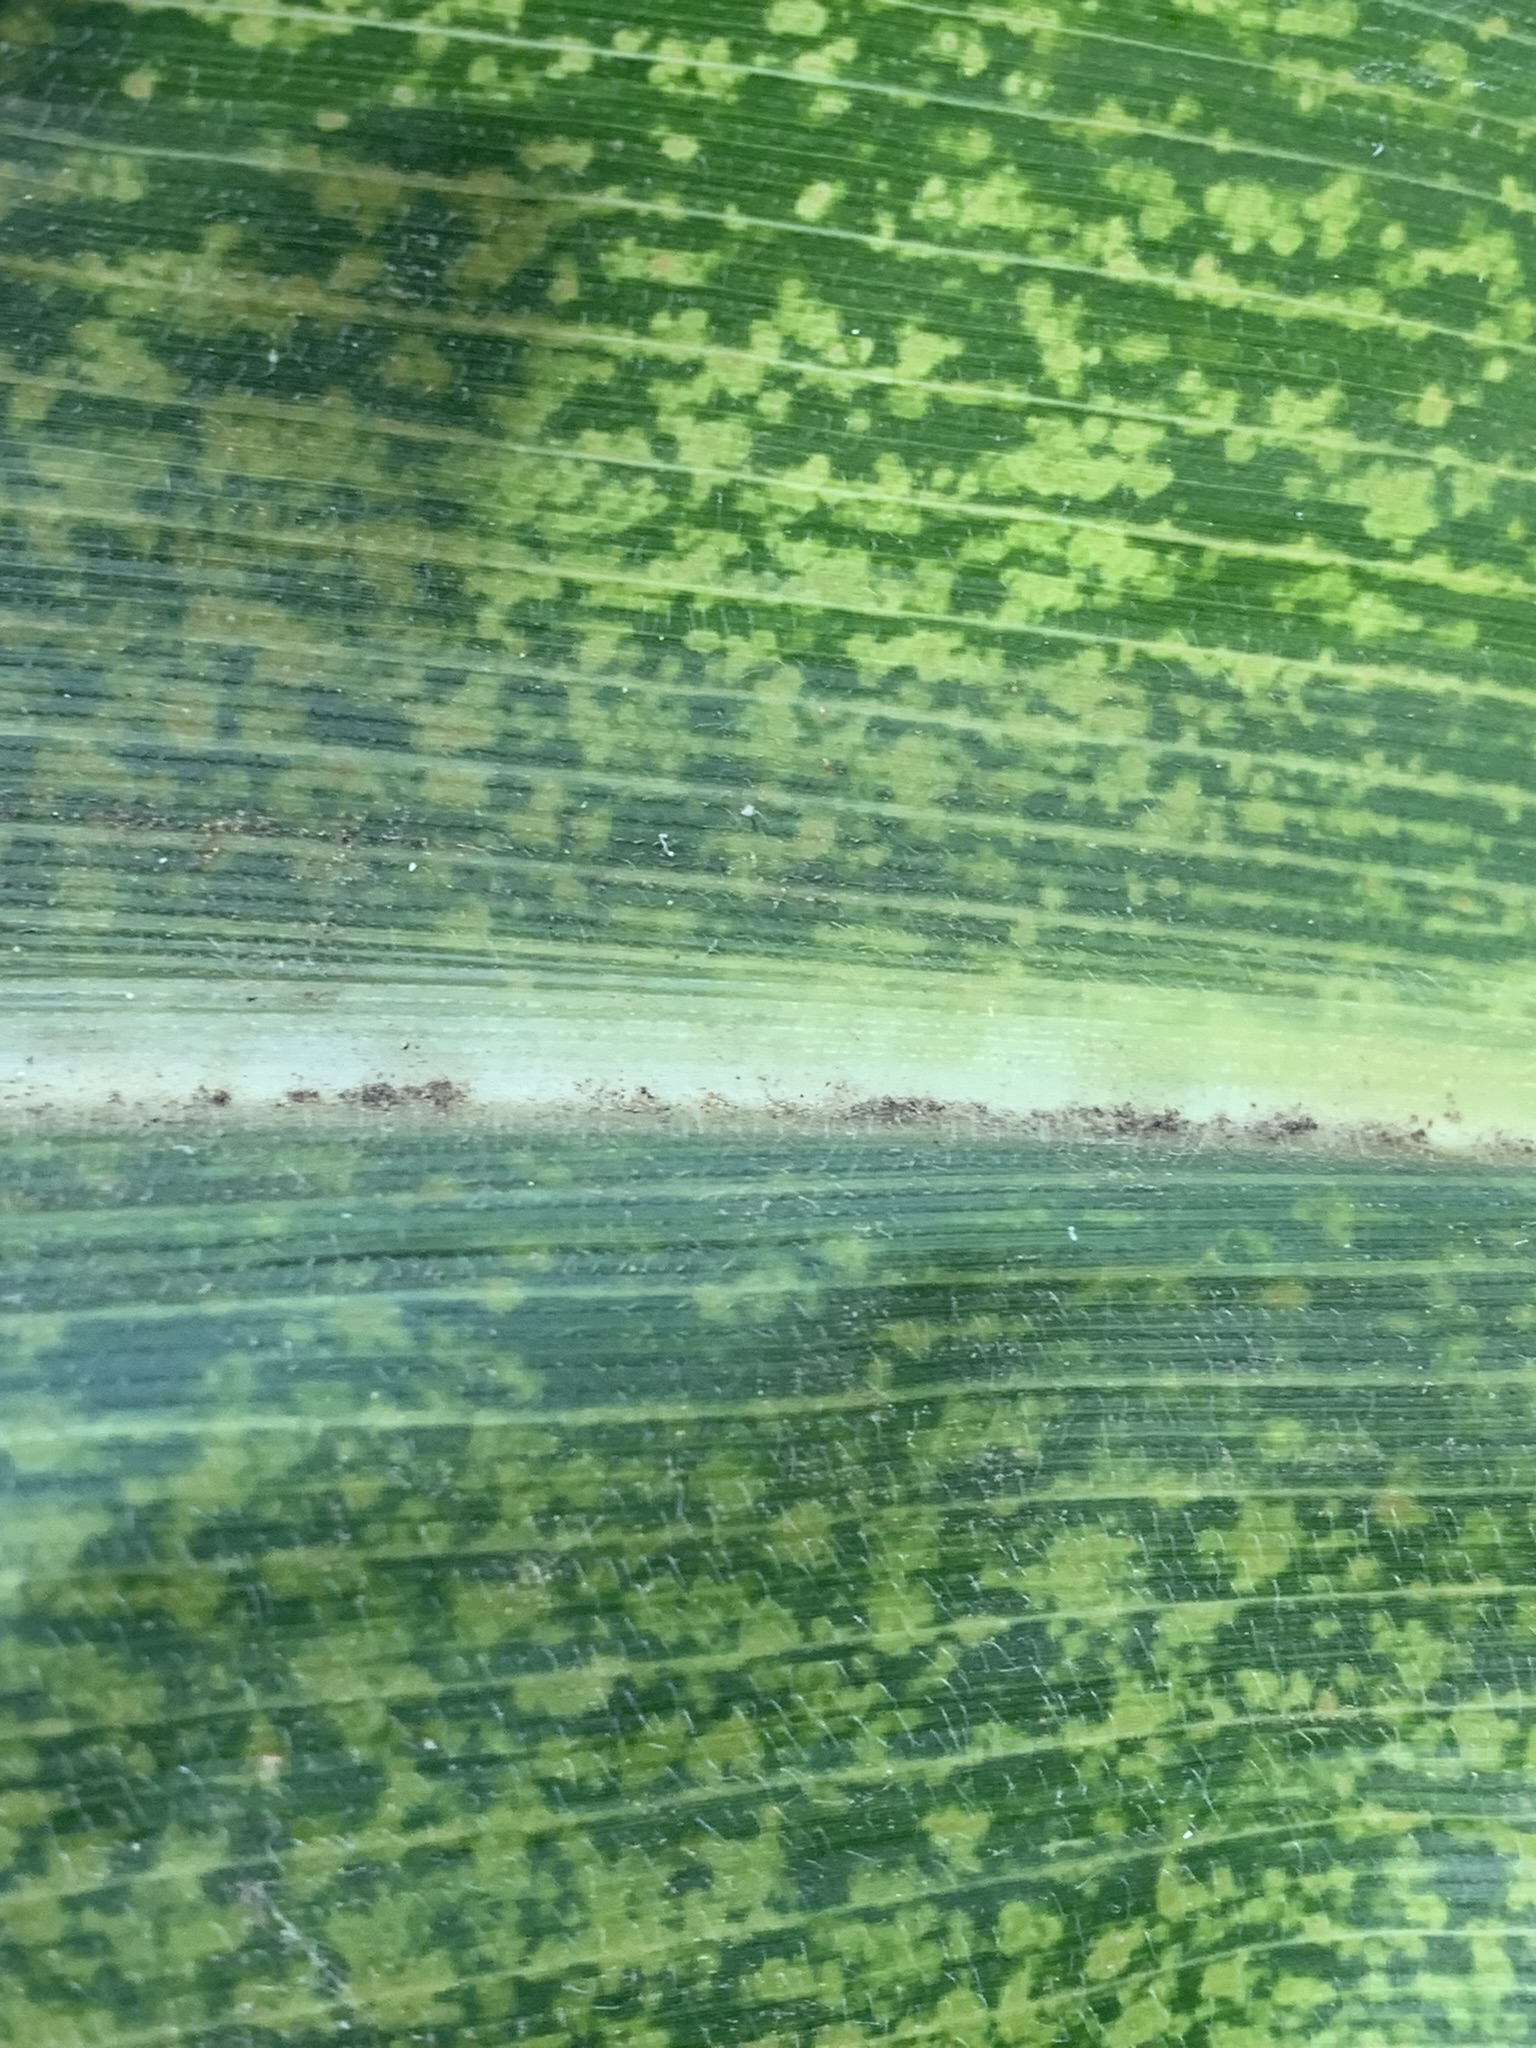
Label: MLN